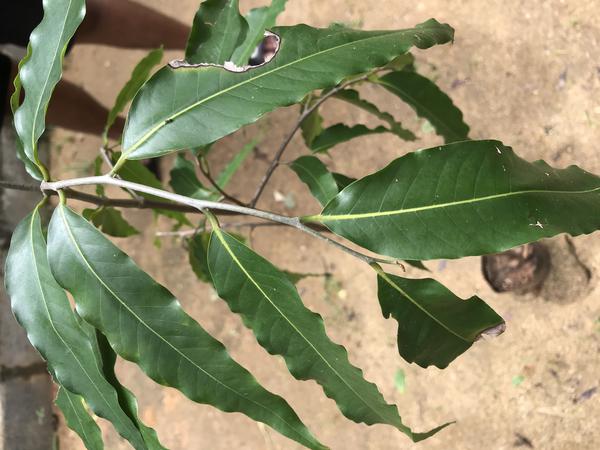
Plant: Ashoka